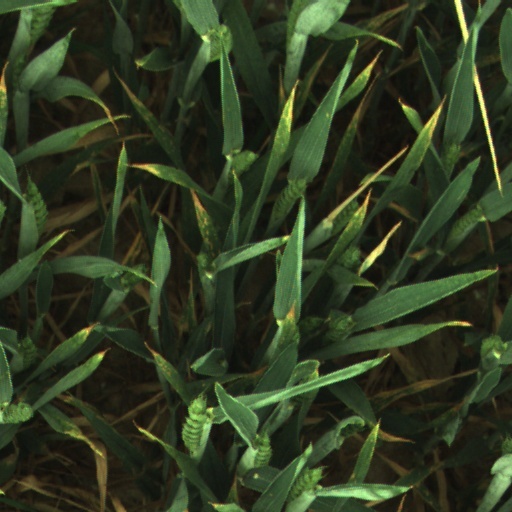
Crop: wheat